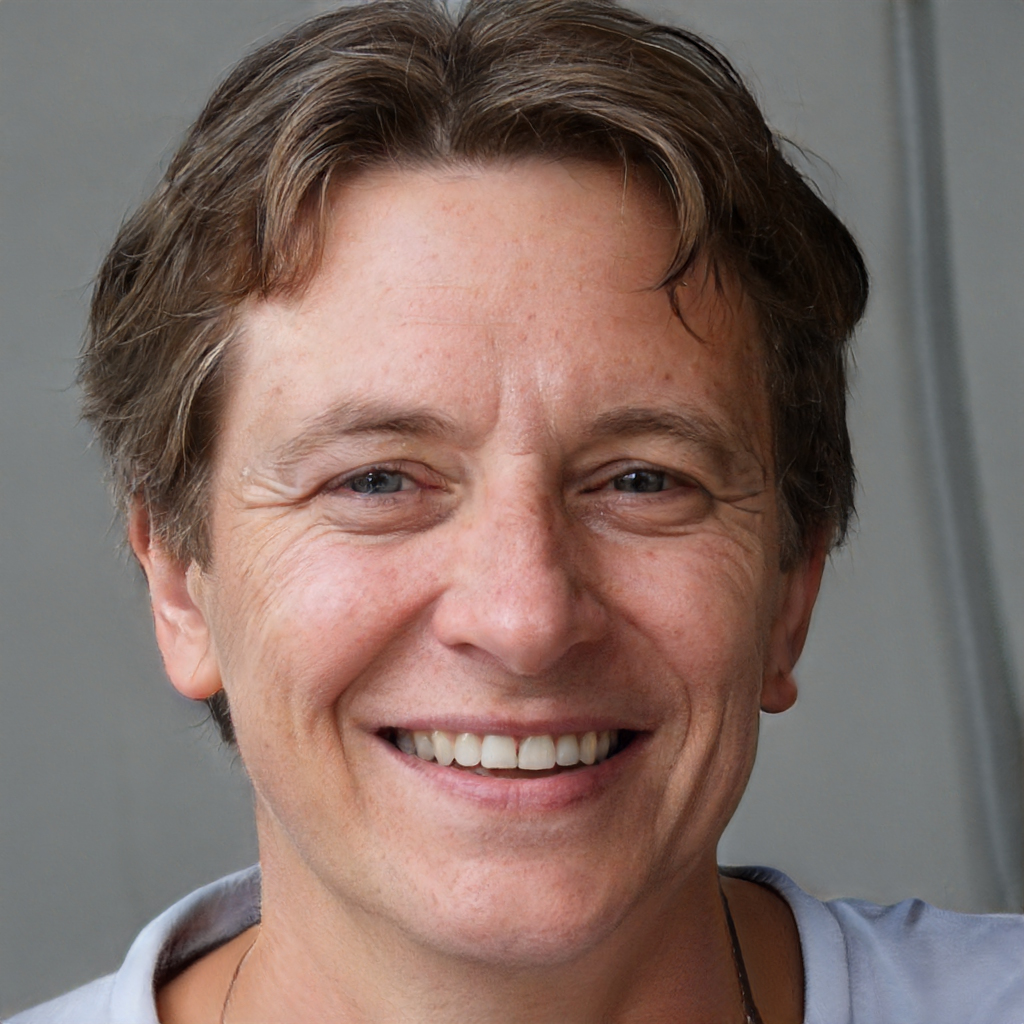
Label: Colored